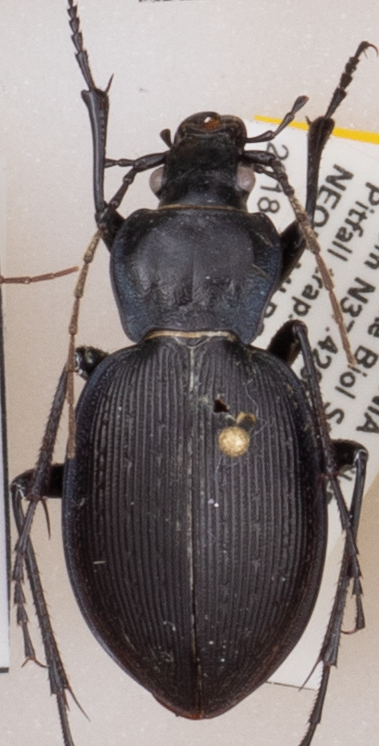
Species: Carabus goryi
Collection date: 2018-06-05
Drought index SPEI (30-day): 0.552
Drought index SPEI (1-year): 0.47
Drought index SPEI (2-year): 0.63